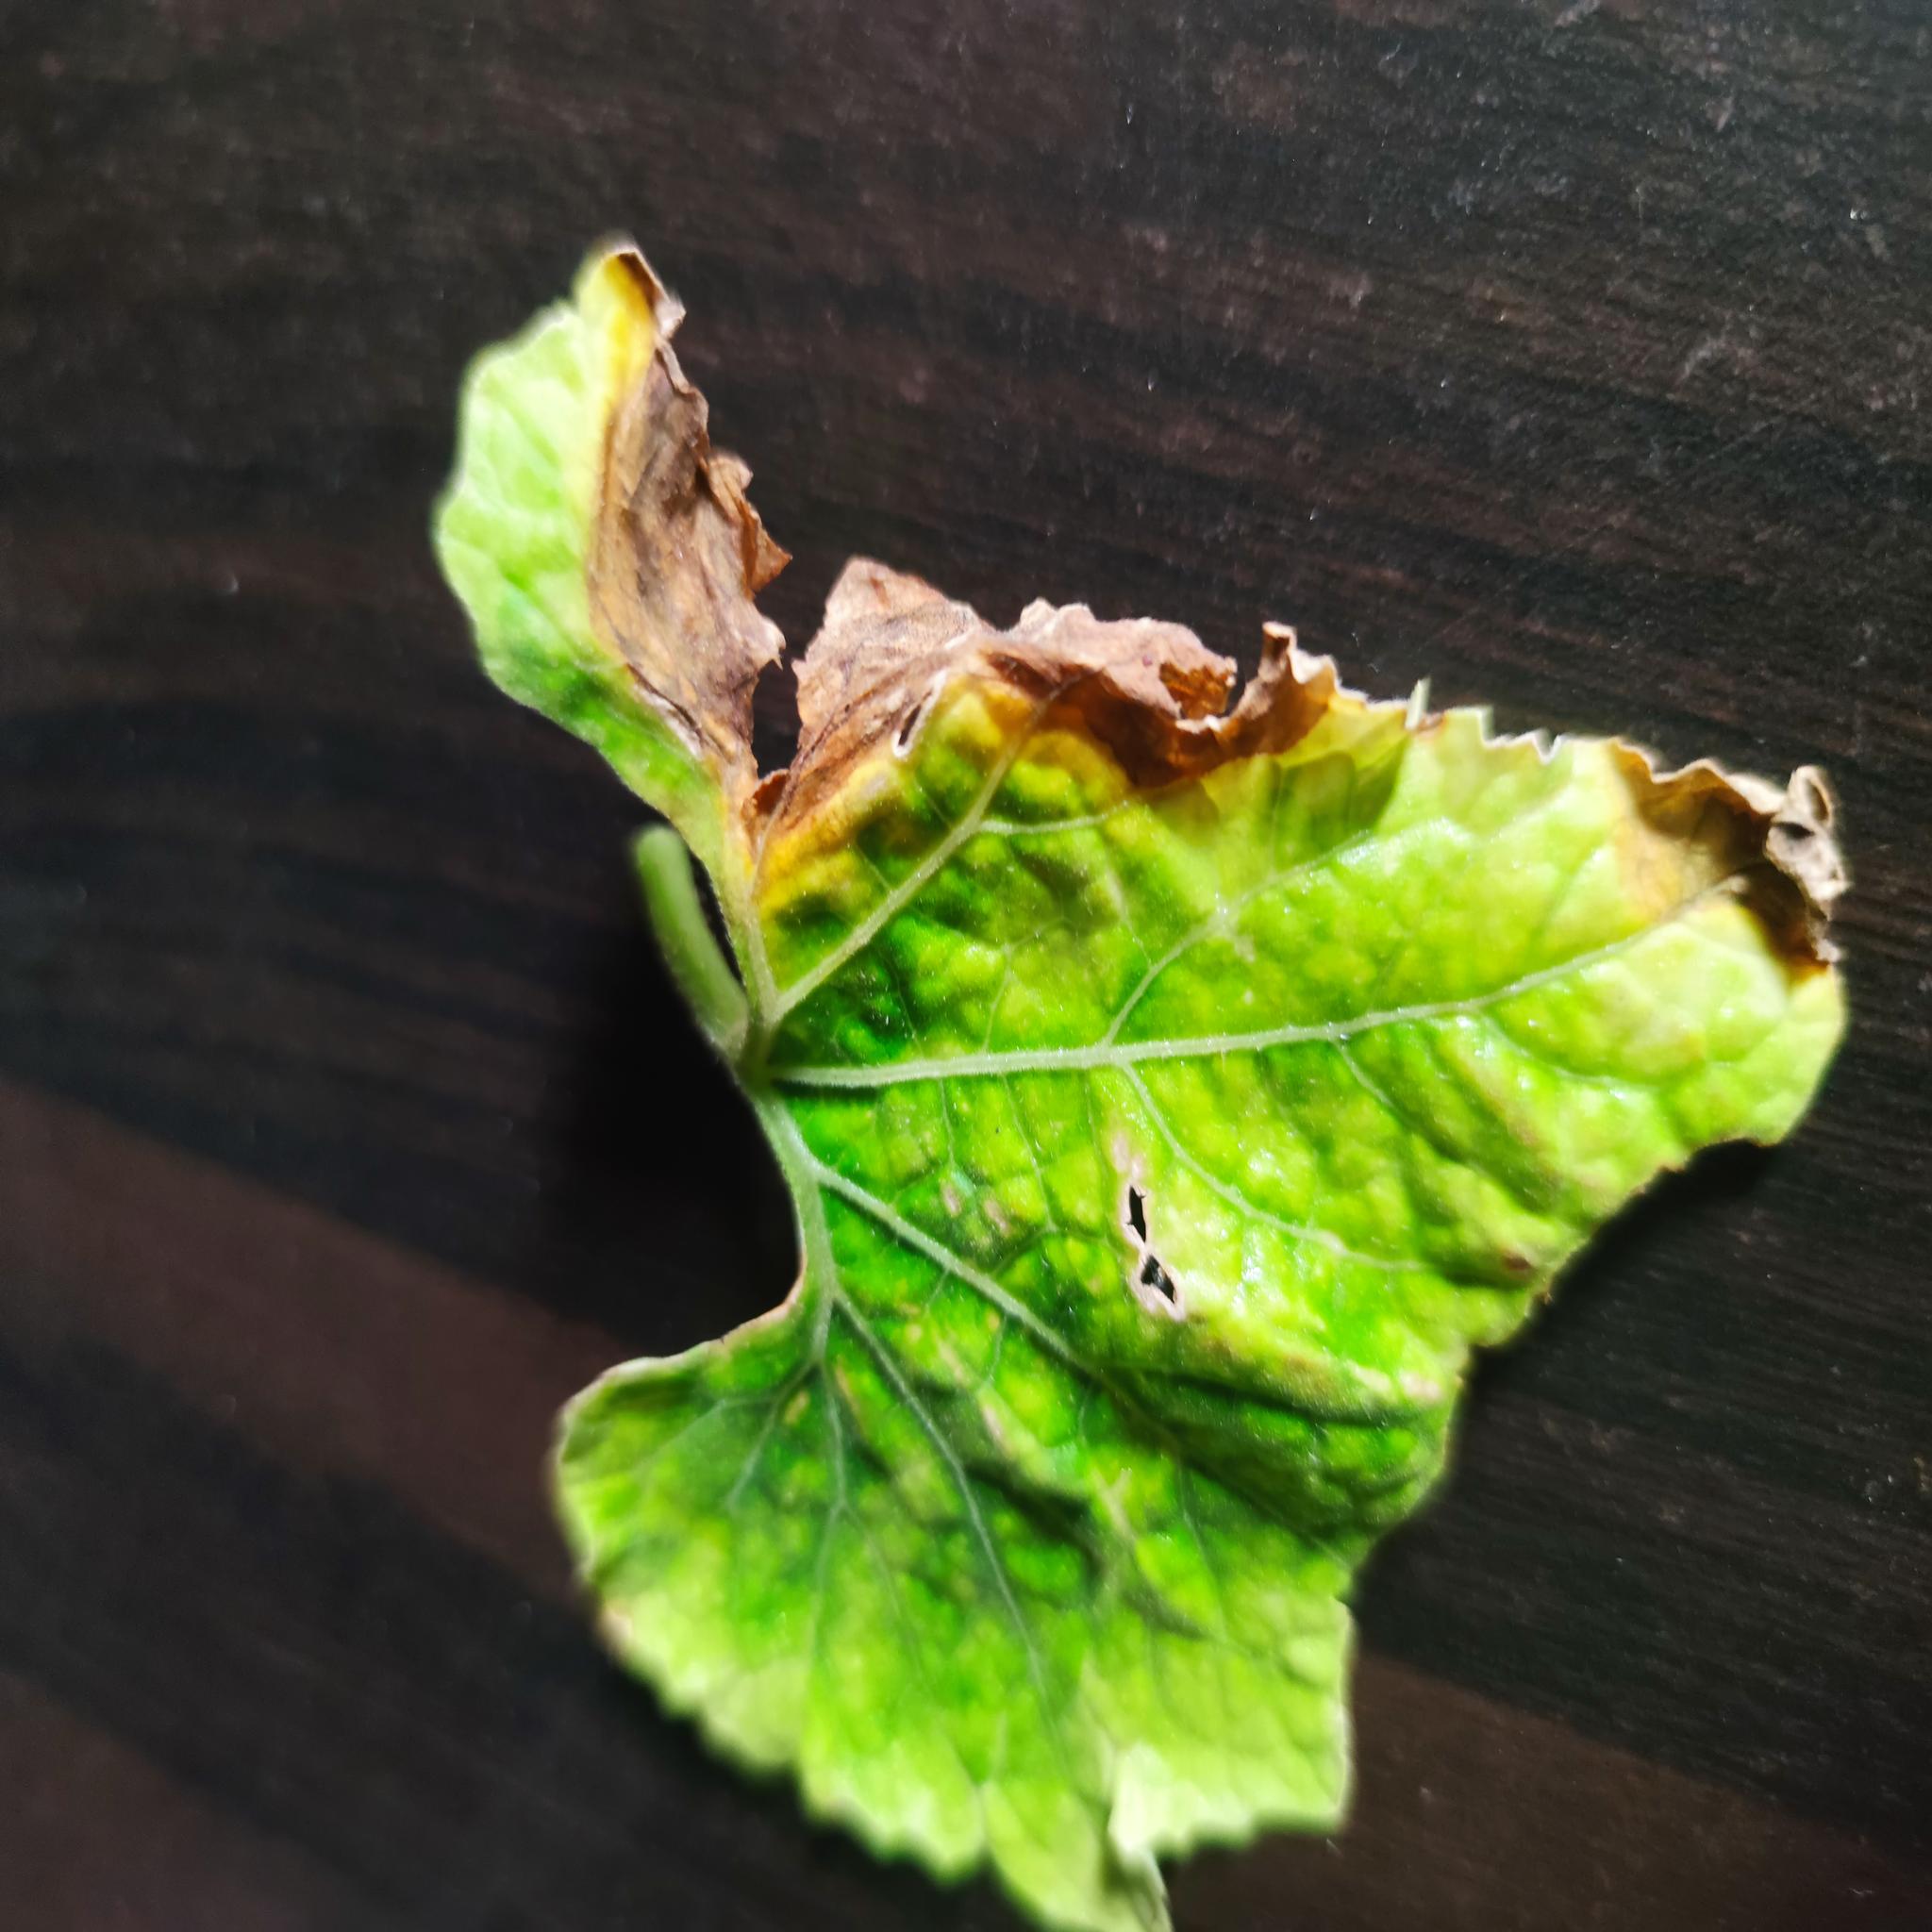
Label: Downy mildew